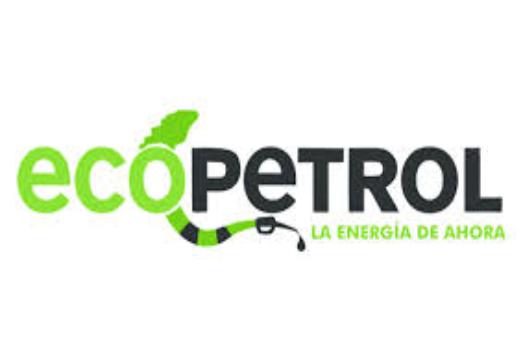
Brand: Ecopetrol
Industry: Transportation